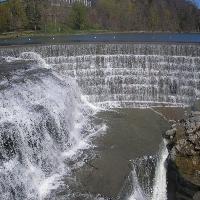
Weather: cloudy or overcast